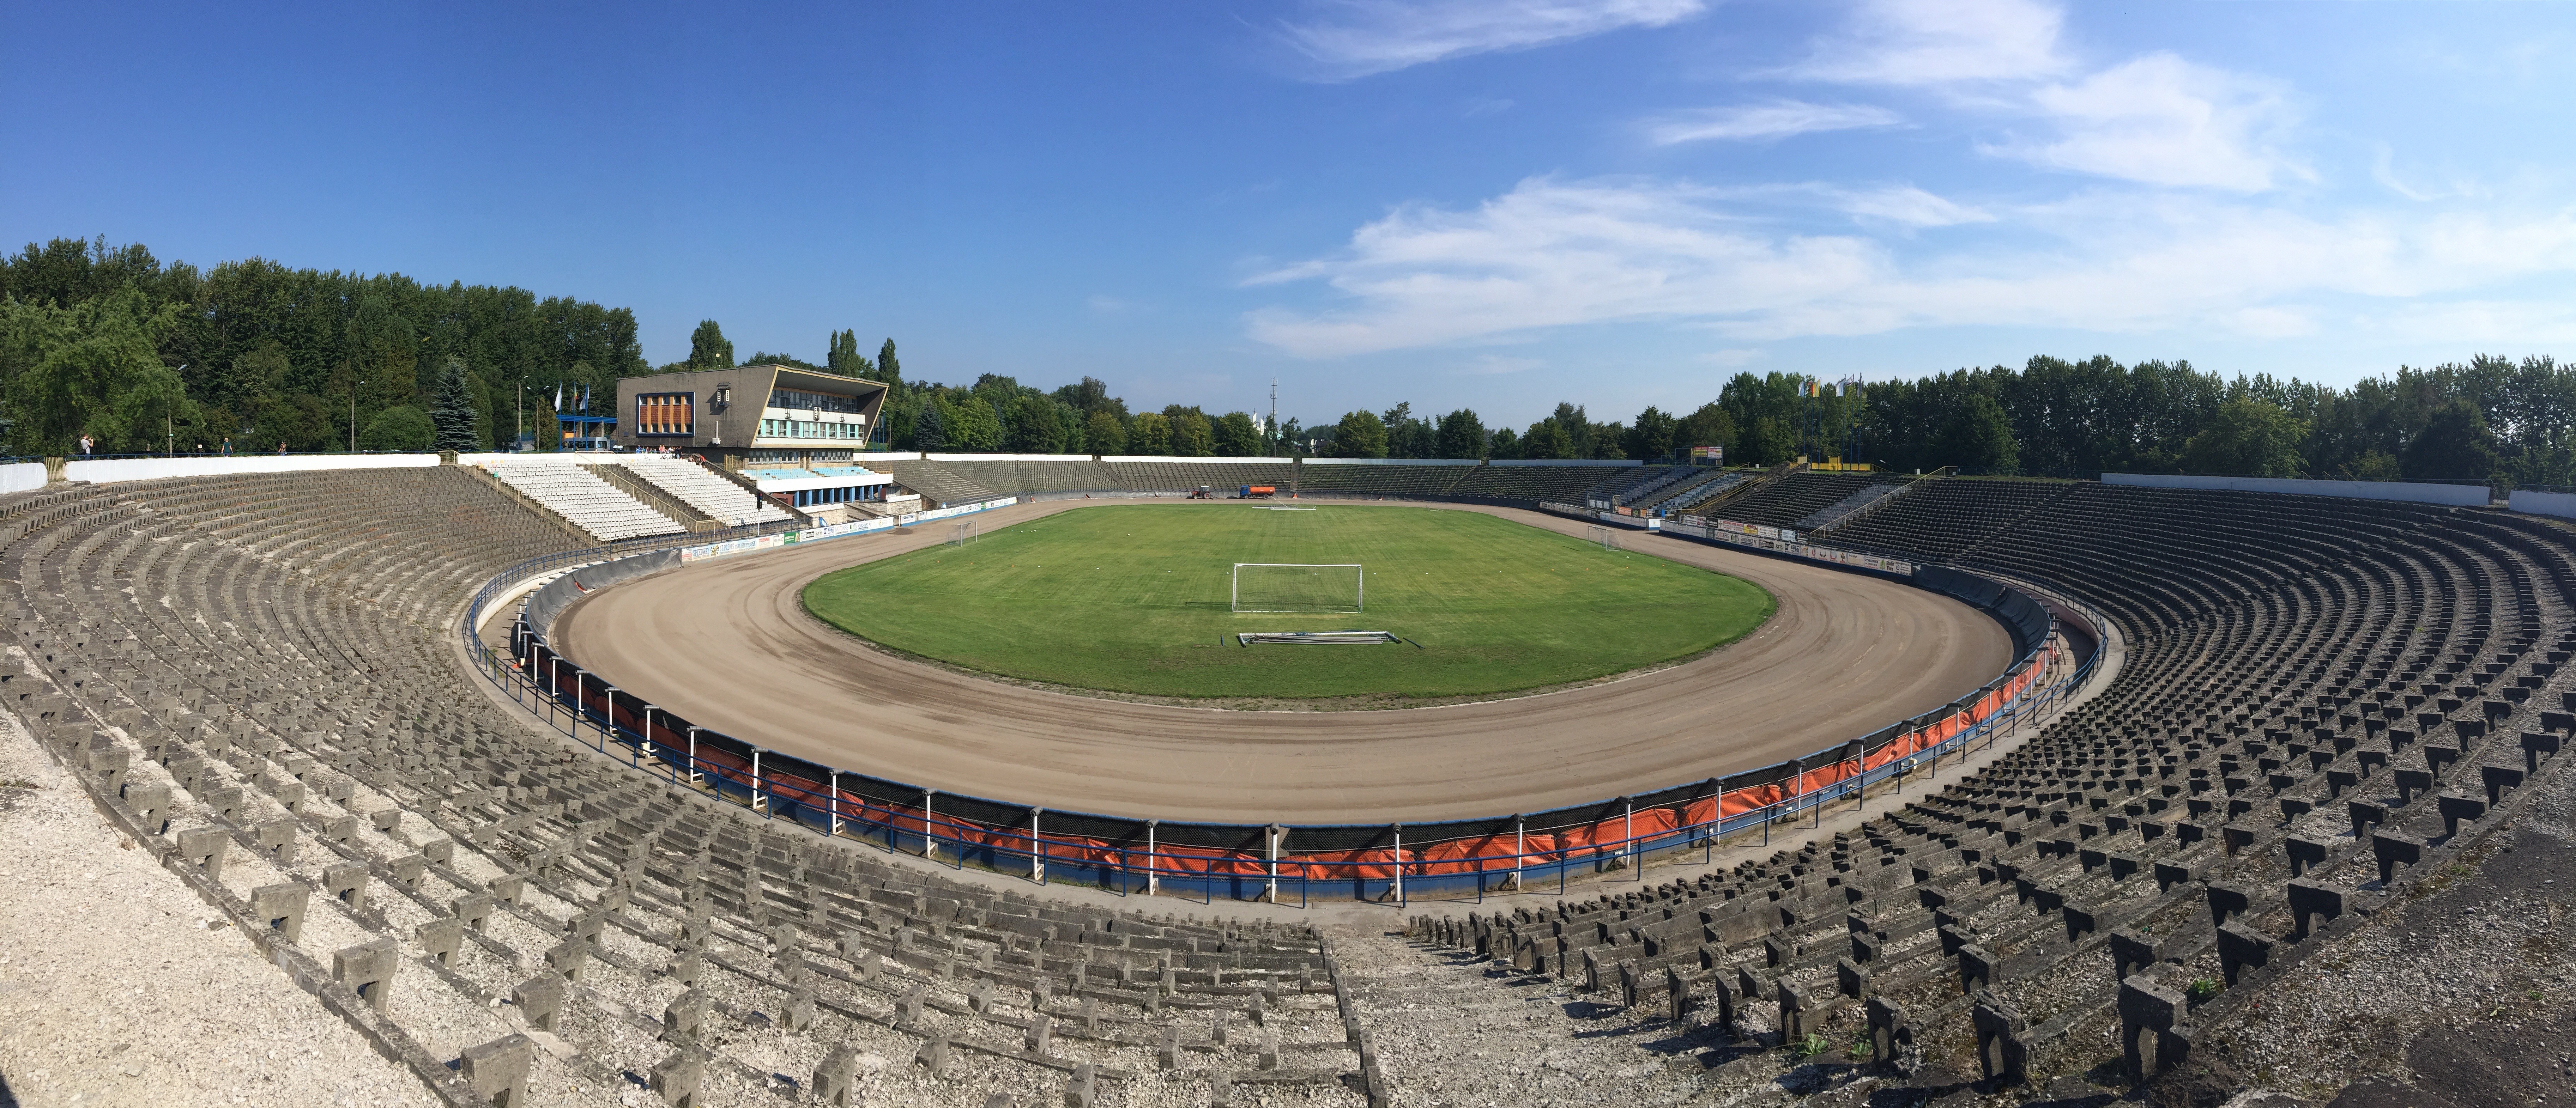
structure, panorama, panoramic, soccer, football, stadium, baseball field, arena, amphitheatre, sports, poland, race track, polska, stadiums, stadion, venues, skalka, osir, swietochlowice, slaskie, baseball park, geographical feature, sport venue, soccer specific stadium